Barzun, Pyrénées-Atlantiques

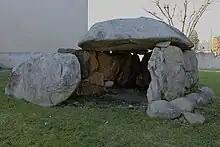
The Barzun dolmen (Neolithic)

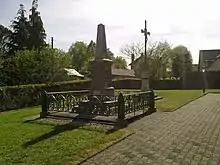
The War Memorial

The commune is part of the Appellation d'origine contrôlée of Ossau-iraty